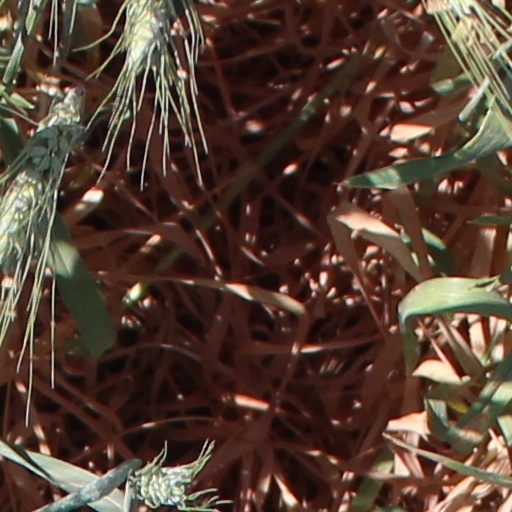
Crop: wheat